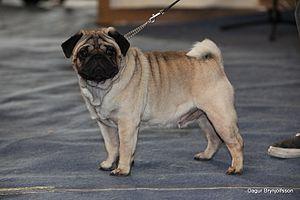
La robe d'un chien domestique se réfère à la répartition de couleur des poils sur le corps de l'animal et à la pigmentation de sa truffe et de sa peau. Selon les races et les variations génétiques individuelles, les chiens peuvent avoir un pelage très varié.